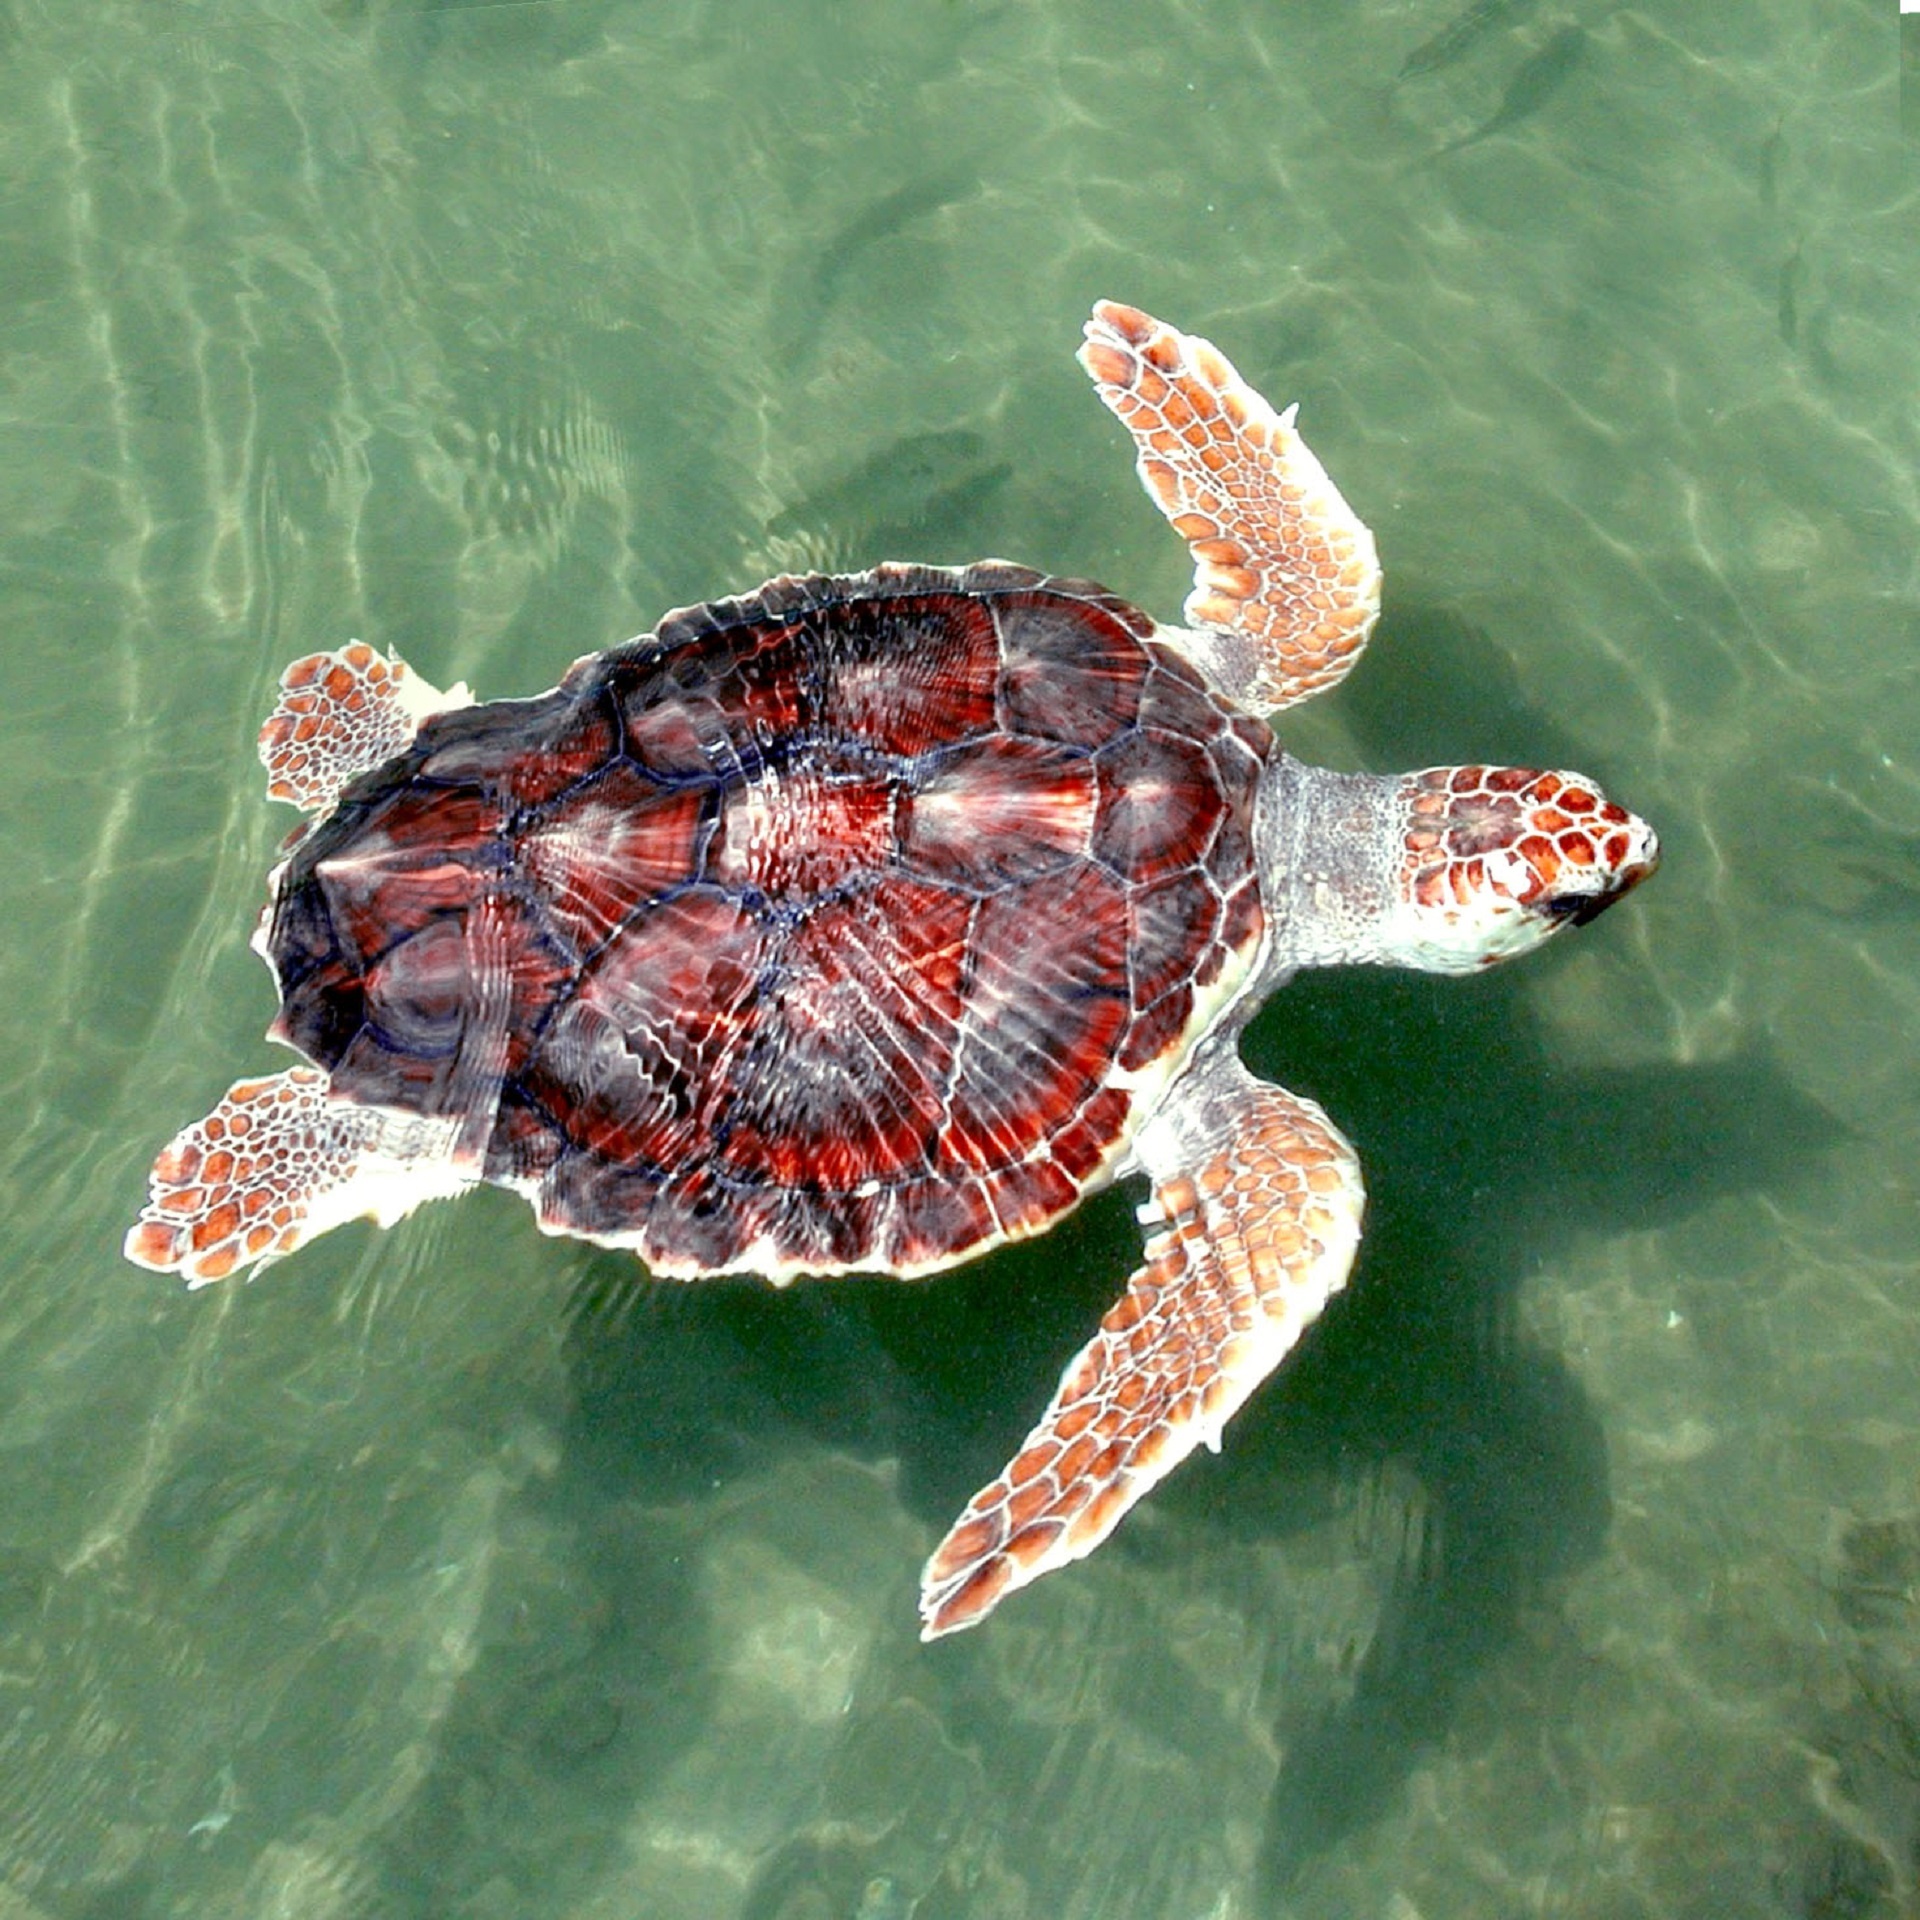
sea, water, nature, ocean, wildlife, wild, young, biology, turtle, sea turtle, reptile, fauna, shell, flipper, swimming, vertebrate, box turtle, juvenile, loggerhead, emydidae, marine biology